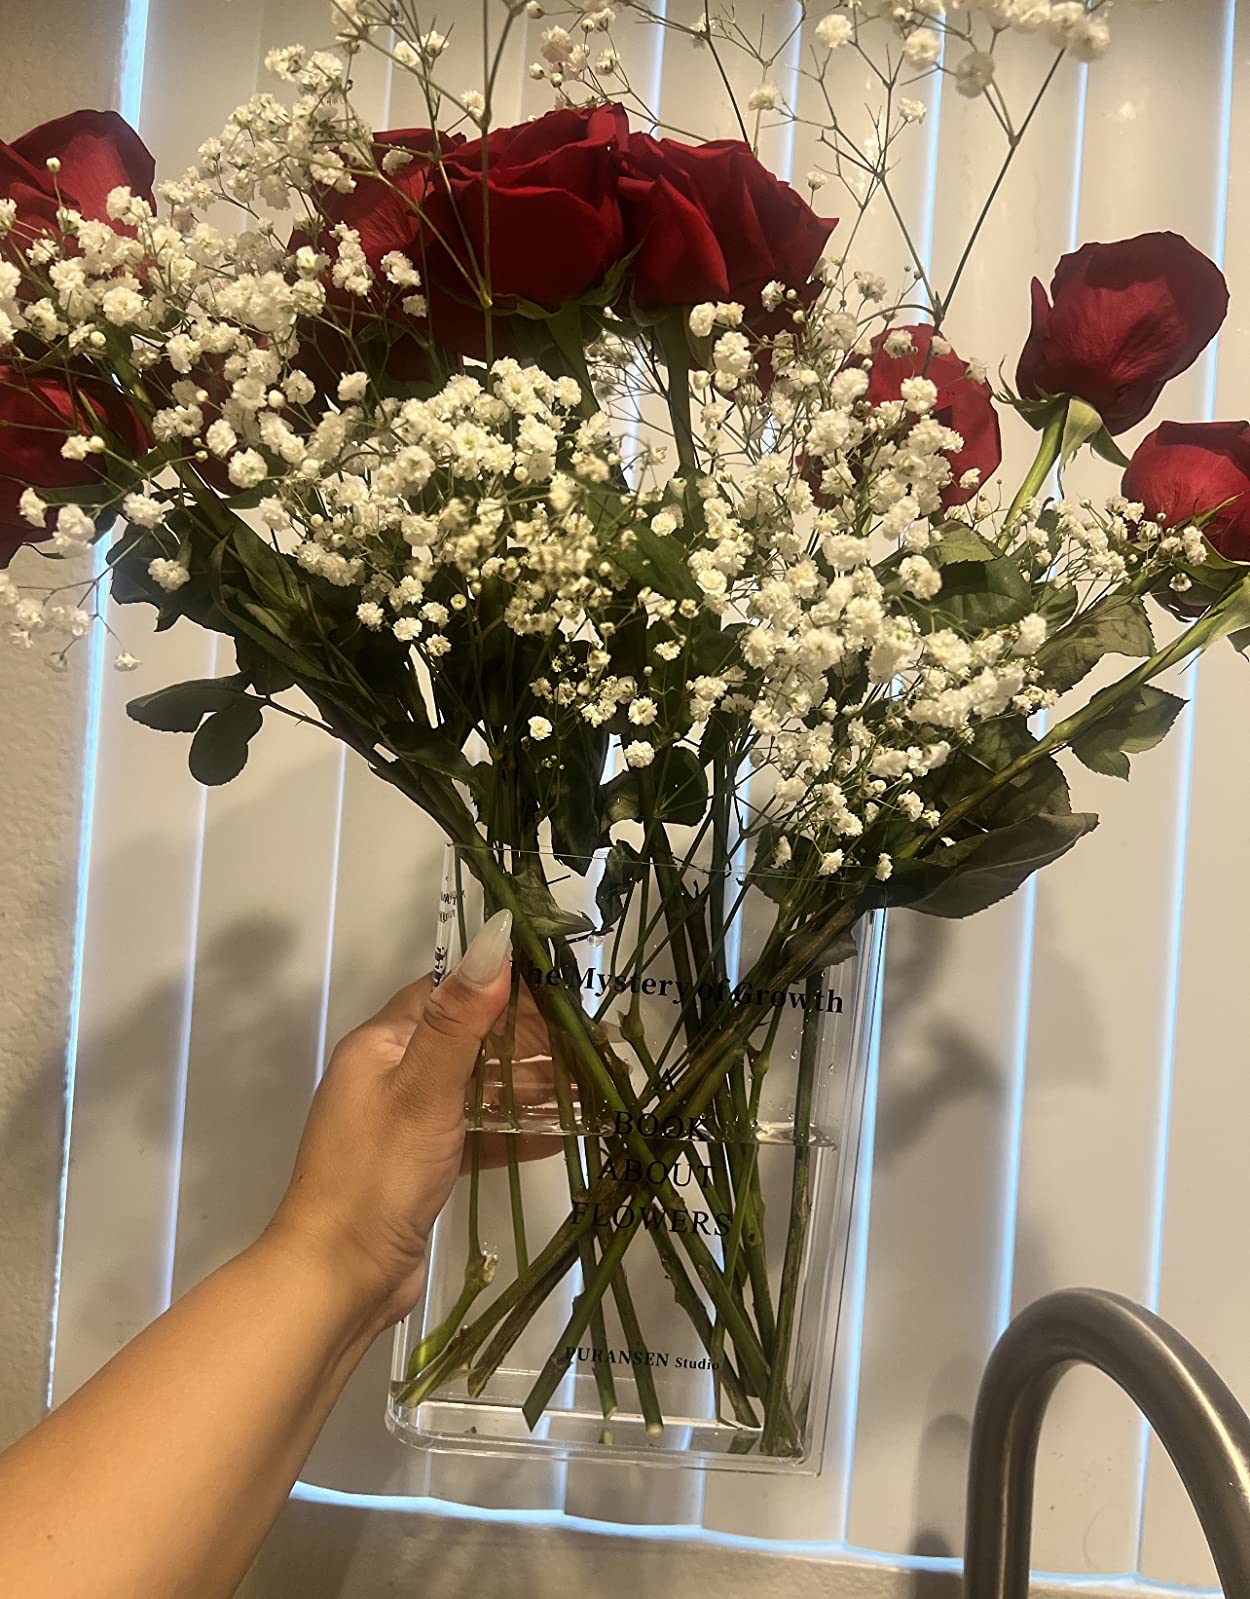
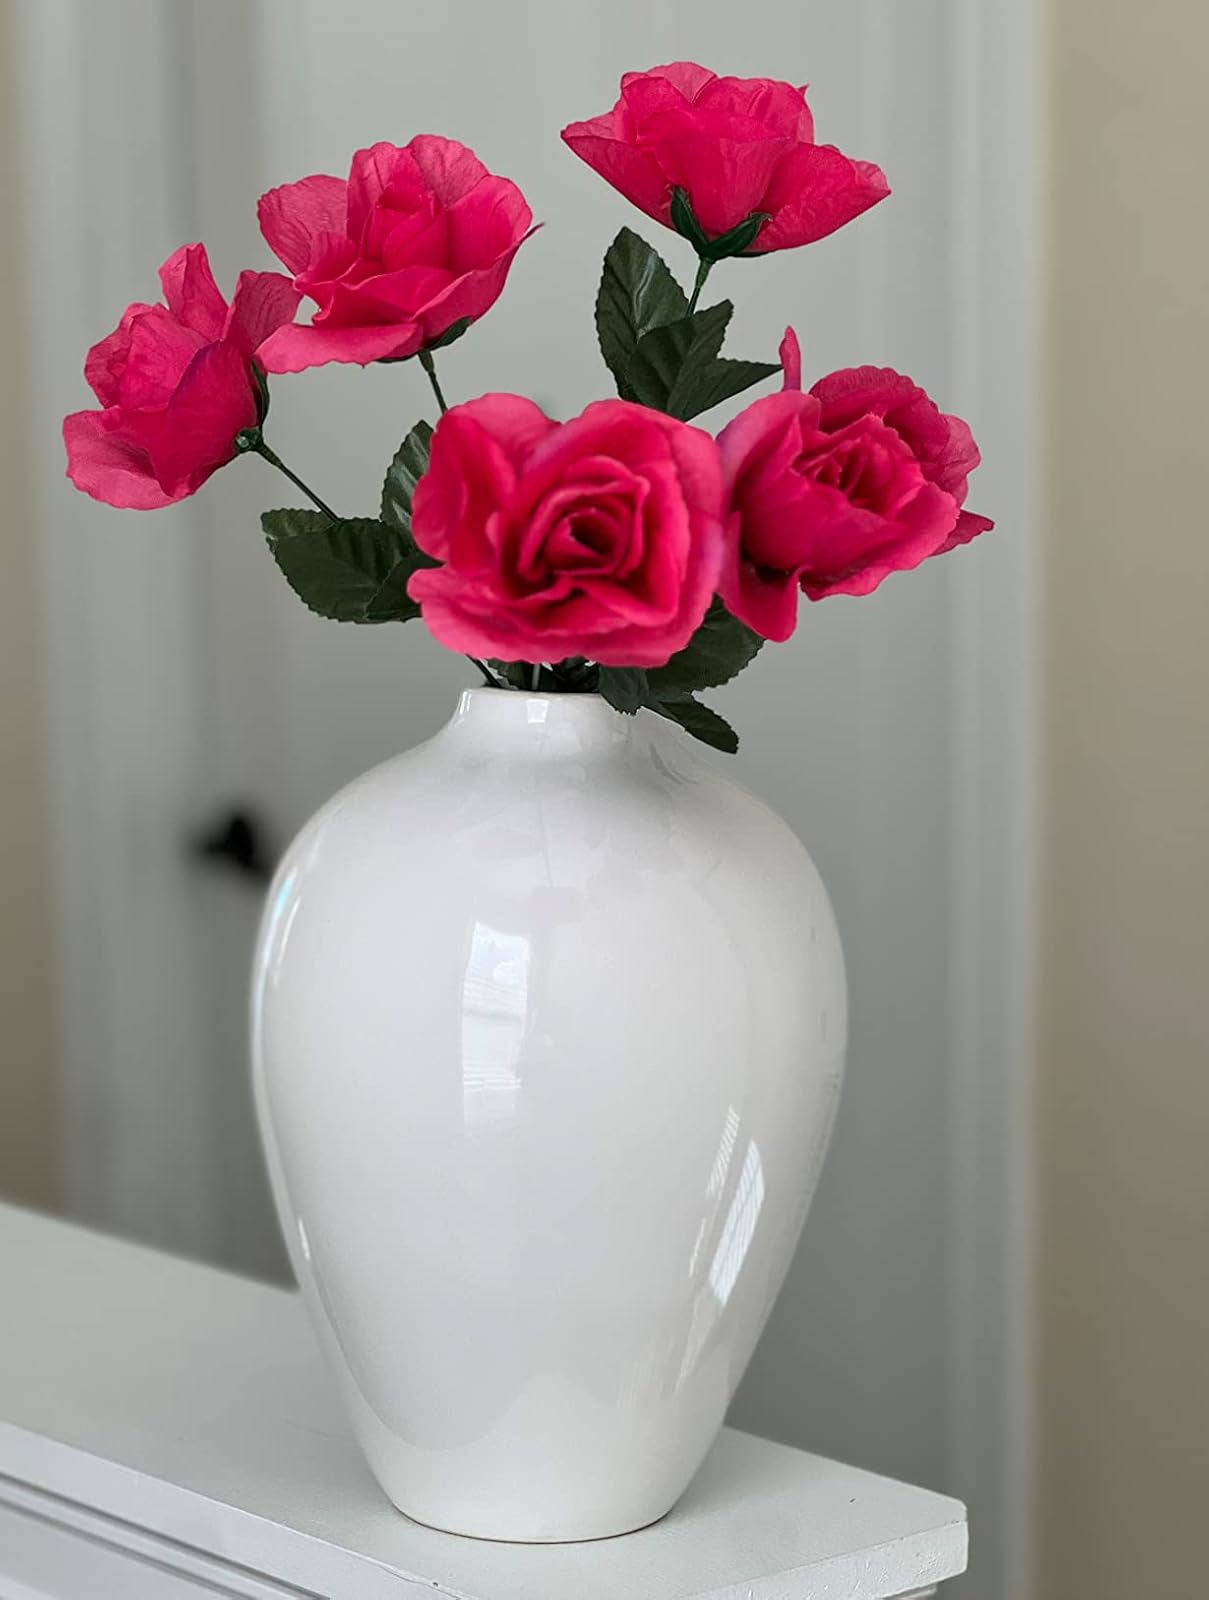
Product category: vase
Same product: no